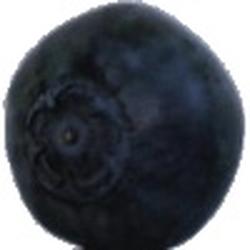
Label: Blueberry